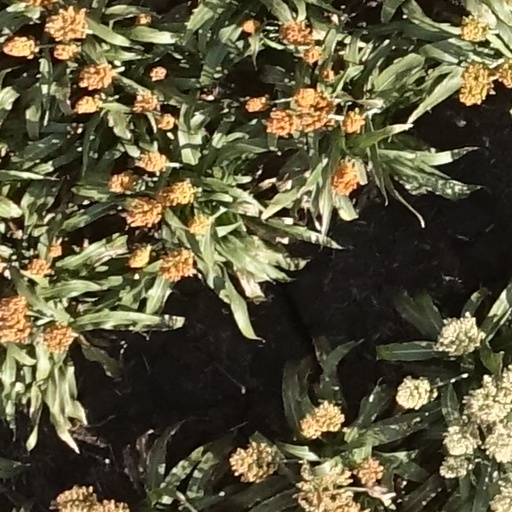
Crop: sorghum